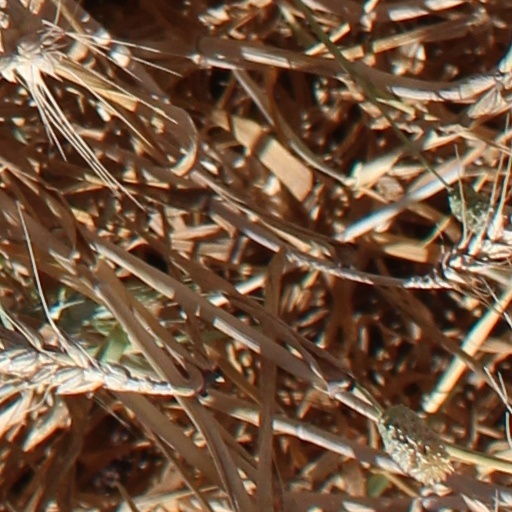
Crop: wheat